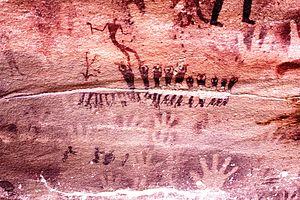
La grotte des Bêtes est un abri sous roche situé dans le Sud-Ouest de Égypte, en plein désert, près de la frontière avec la Libye. C'est l'un des plus importants abris sous roche ornés du Néolithique au Sahara.